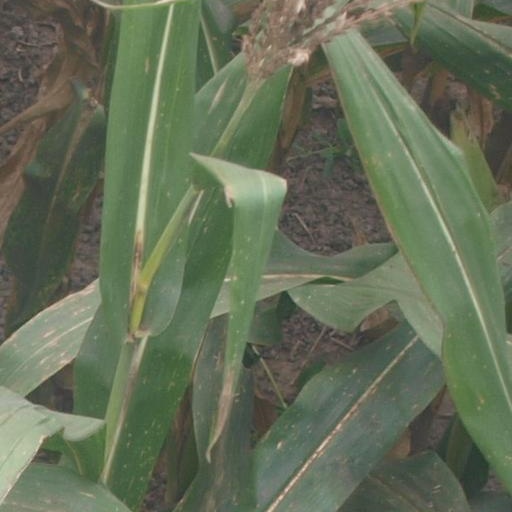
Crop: maize; corn